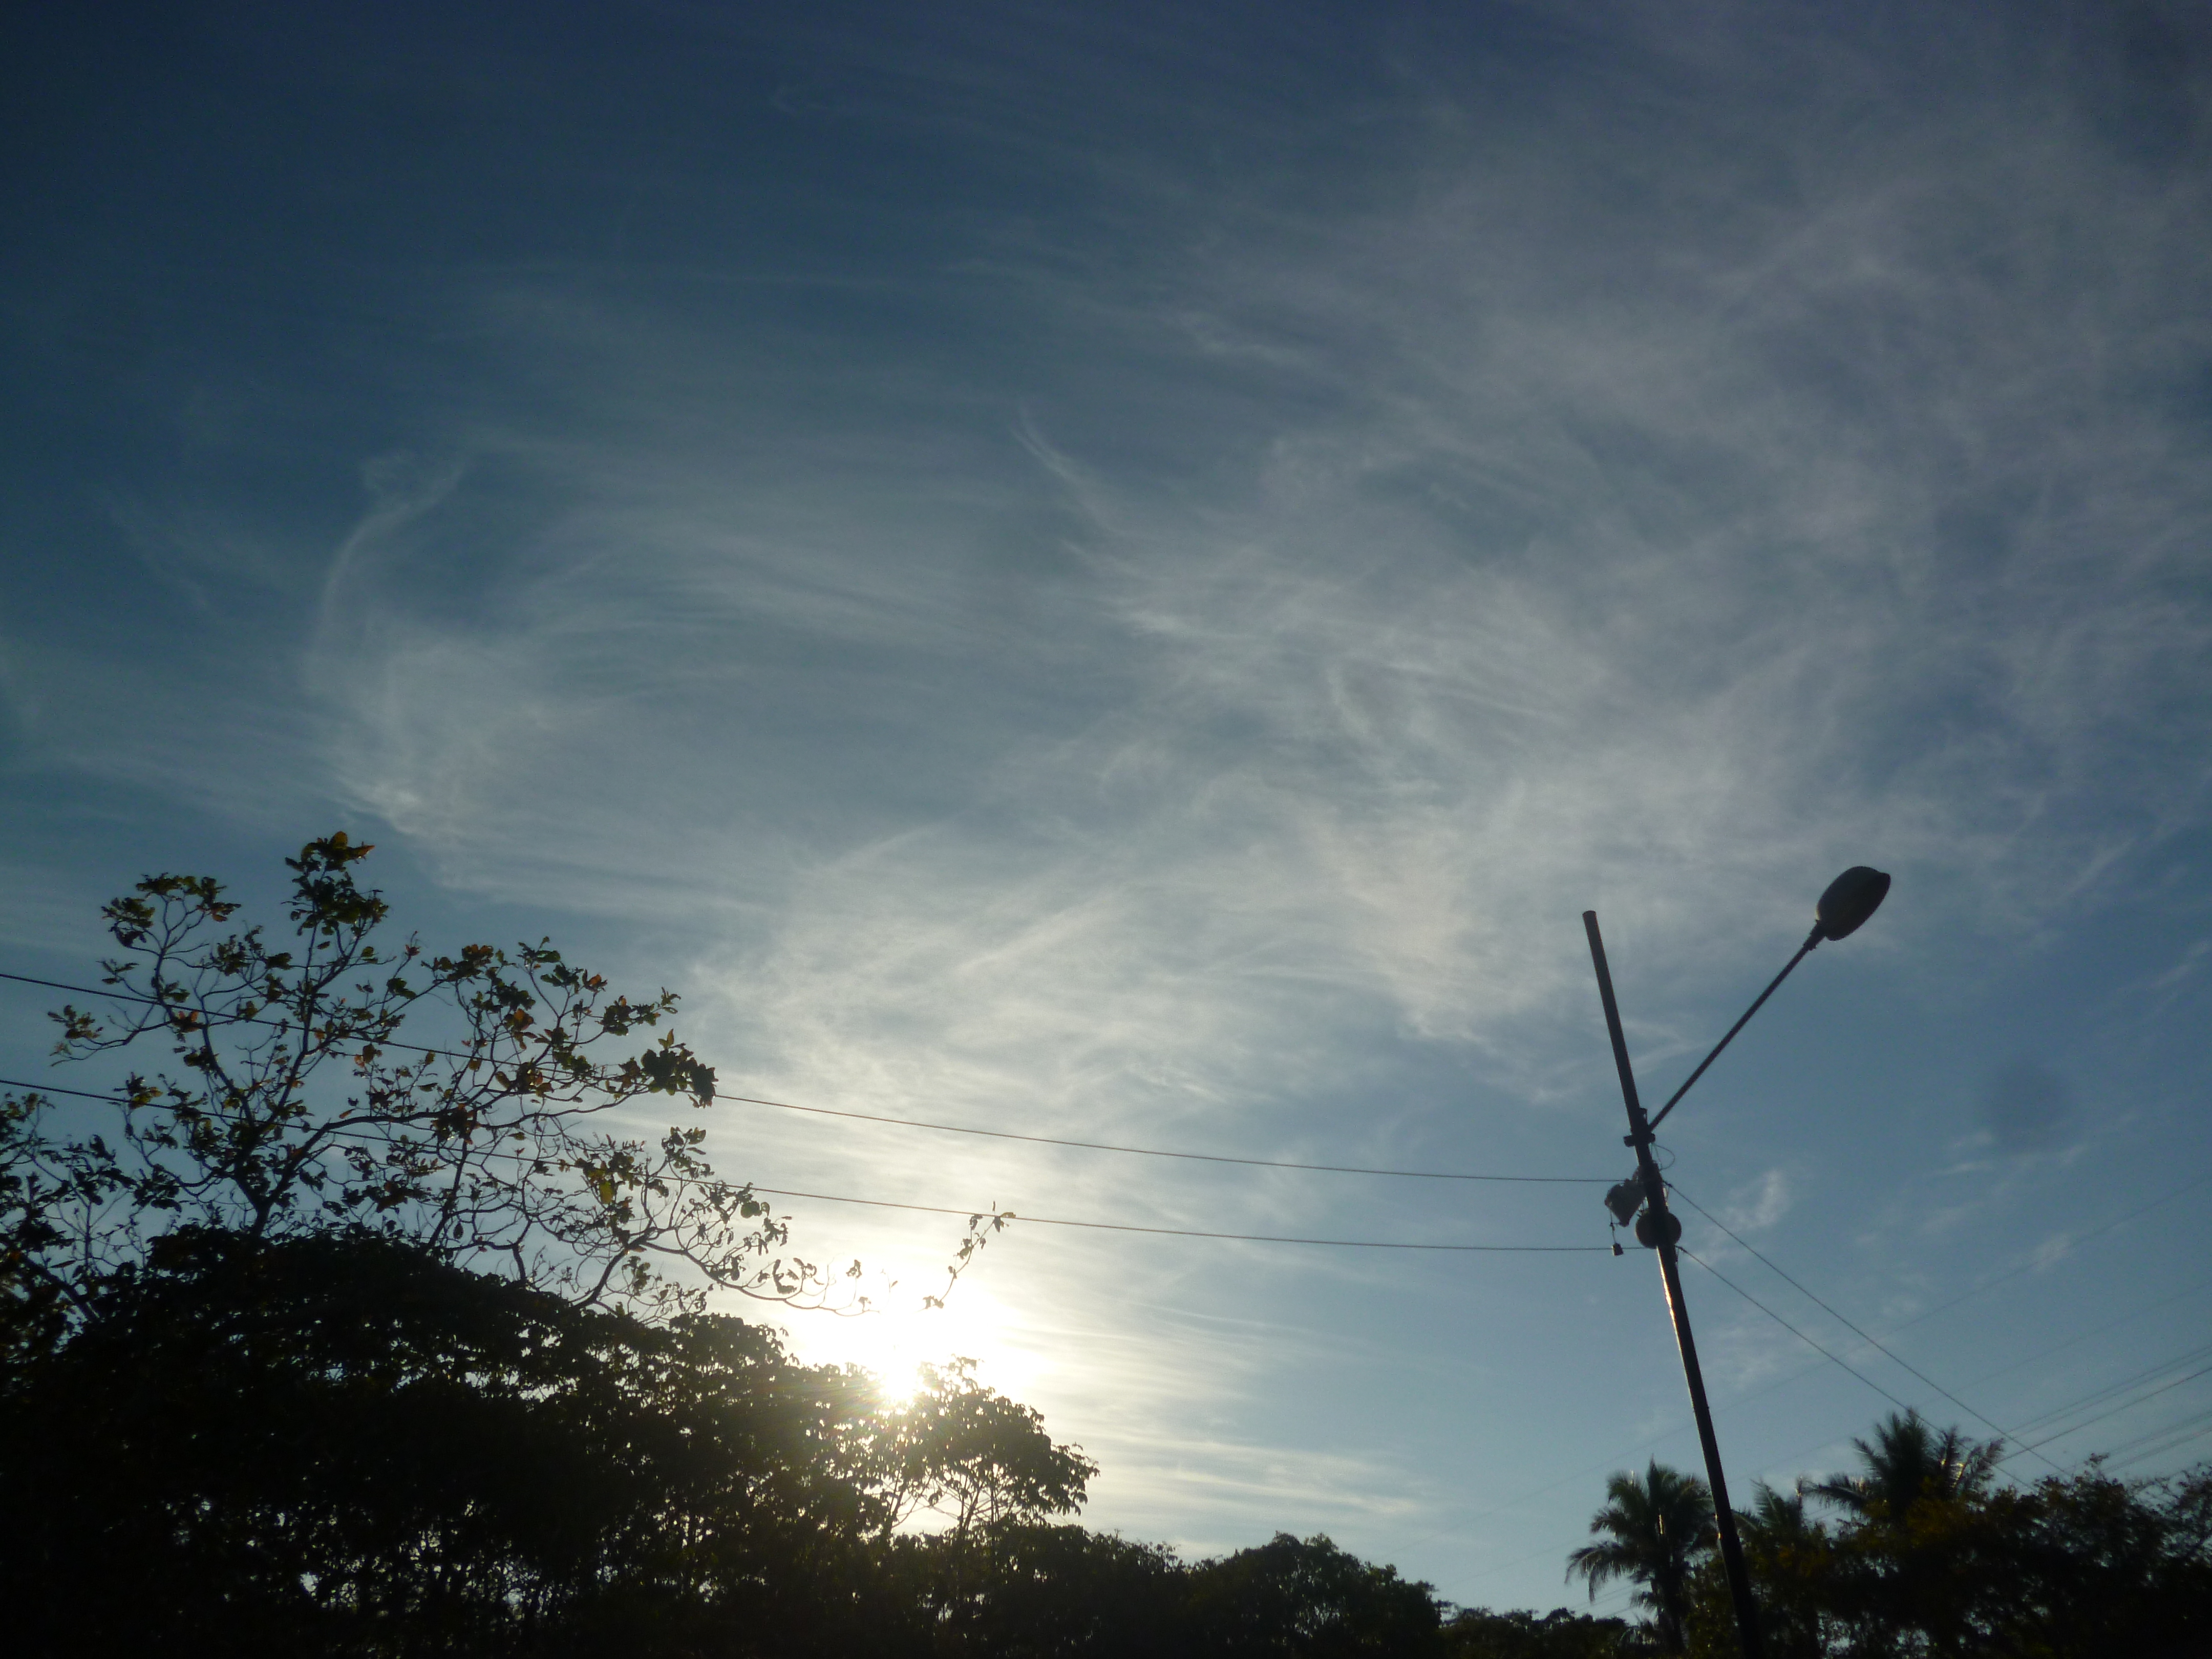
sky, cloud, grooves, trees, sun, sunset, daytime, atmosphere, evening, tree, morning, lighting, street light, mountain, sunlight, dusk, meteorological phenomenon, night, horizon, light fixture, photography, cumulus, ocean, sunrise, city